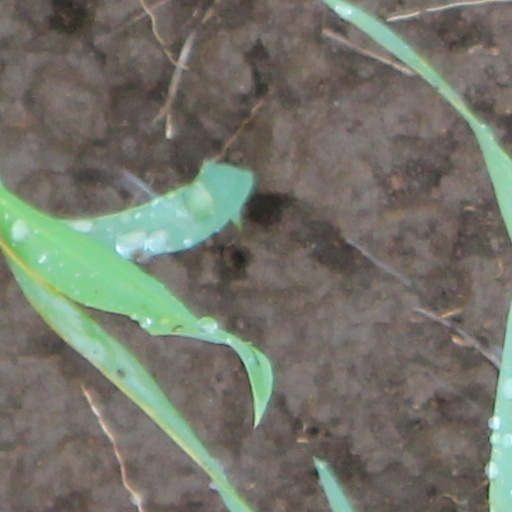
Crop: wheat